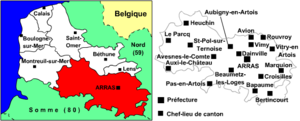
Carte de l'arrondissement d'Arras (62) avec chefs-lieux de cantons fr:Utilisateur:Manchot sanguinaire
L'arrondissement d'Arras est une division administrative française, située dans le département du